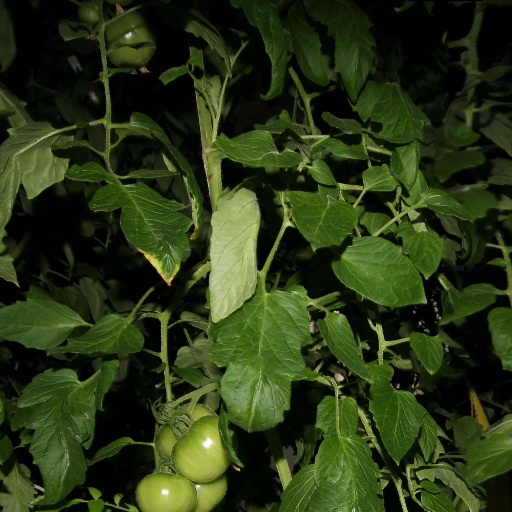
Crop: tomato